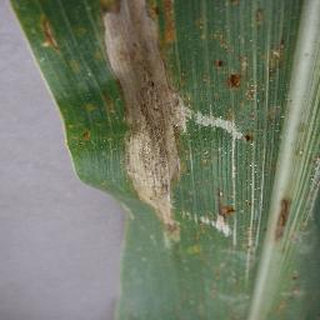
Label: corn_northern_leaf_blight